Industry City

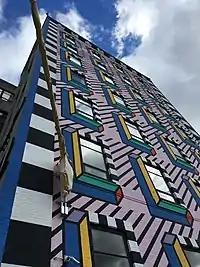
Mural at Industry City

On December 31, 1917, the United States Navy announced that it would take over the piers and warehouses of the Bush Terminal Company. Major General George Goethals, acting Quartermaster General of the U.S. Army, praised Bush Terminal as being among the best shipping facilities in the United States. The Navy proposed to build of storage space and four piers adjoining Bush Terminal. The United States Army also occupied warehouses within part of Bush Terminal, but it proposed to vacate that space so the Navy could use it. The U.S. Navy wanted to outright purchase Bush Terminal, and it was soon in negotiations with the Bush Terminal Company over the terminal's valuation.